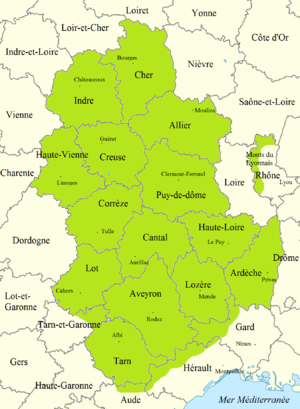
Carte de la circonscription et zone d'intervention de l'ADIMAC (Association pour le Développement Industriel et Economique du Massif central).
Créée en 1975, l'ADIMAC rassemble des industriels, des collectivités territoriales, des organismes de développement et des organismes financiers. Sa mission globale est de développer le Massif central sous l'angle industriel et économique :